Ed Flynn (politician)

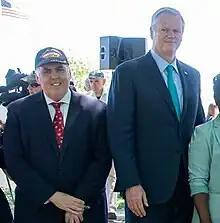
Flynn (left) and Governor Charlie Baker in June 2022

Flynn ran unopposed and was reelected in 2019.